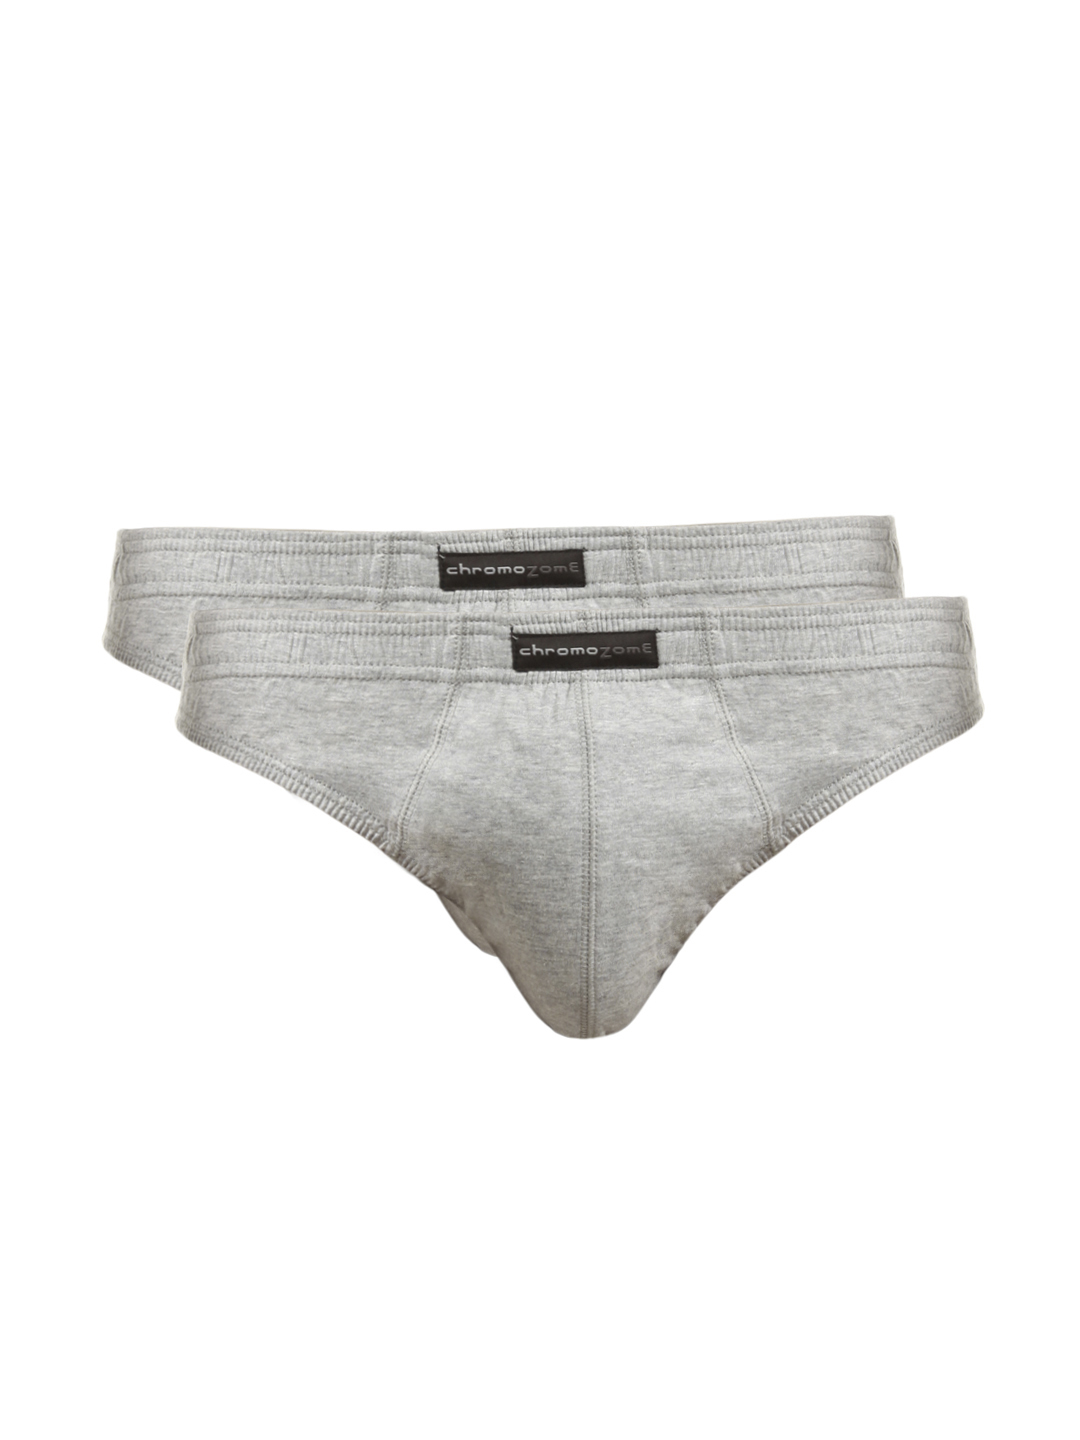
Chromozome Men Grey Melange Pack of 2 Briefs
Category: Apparel / Innerwear / Briefs
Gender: Men
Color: Grey Melange
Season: Winter 2016
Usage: Casual